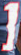
Number: 1